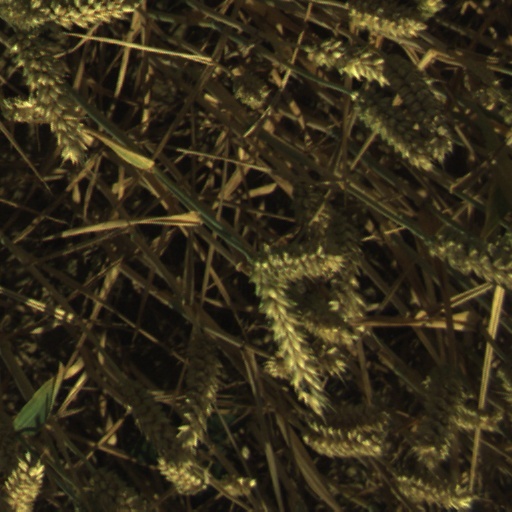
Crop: wheat